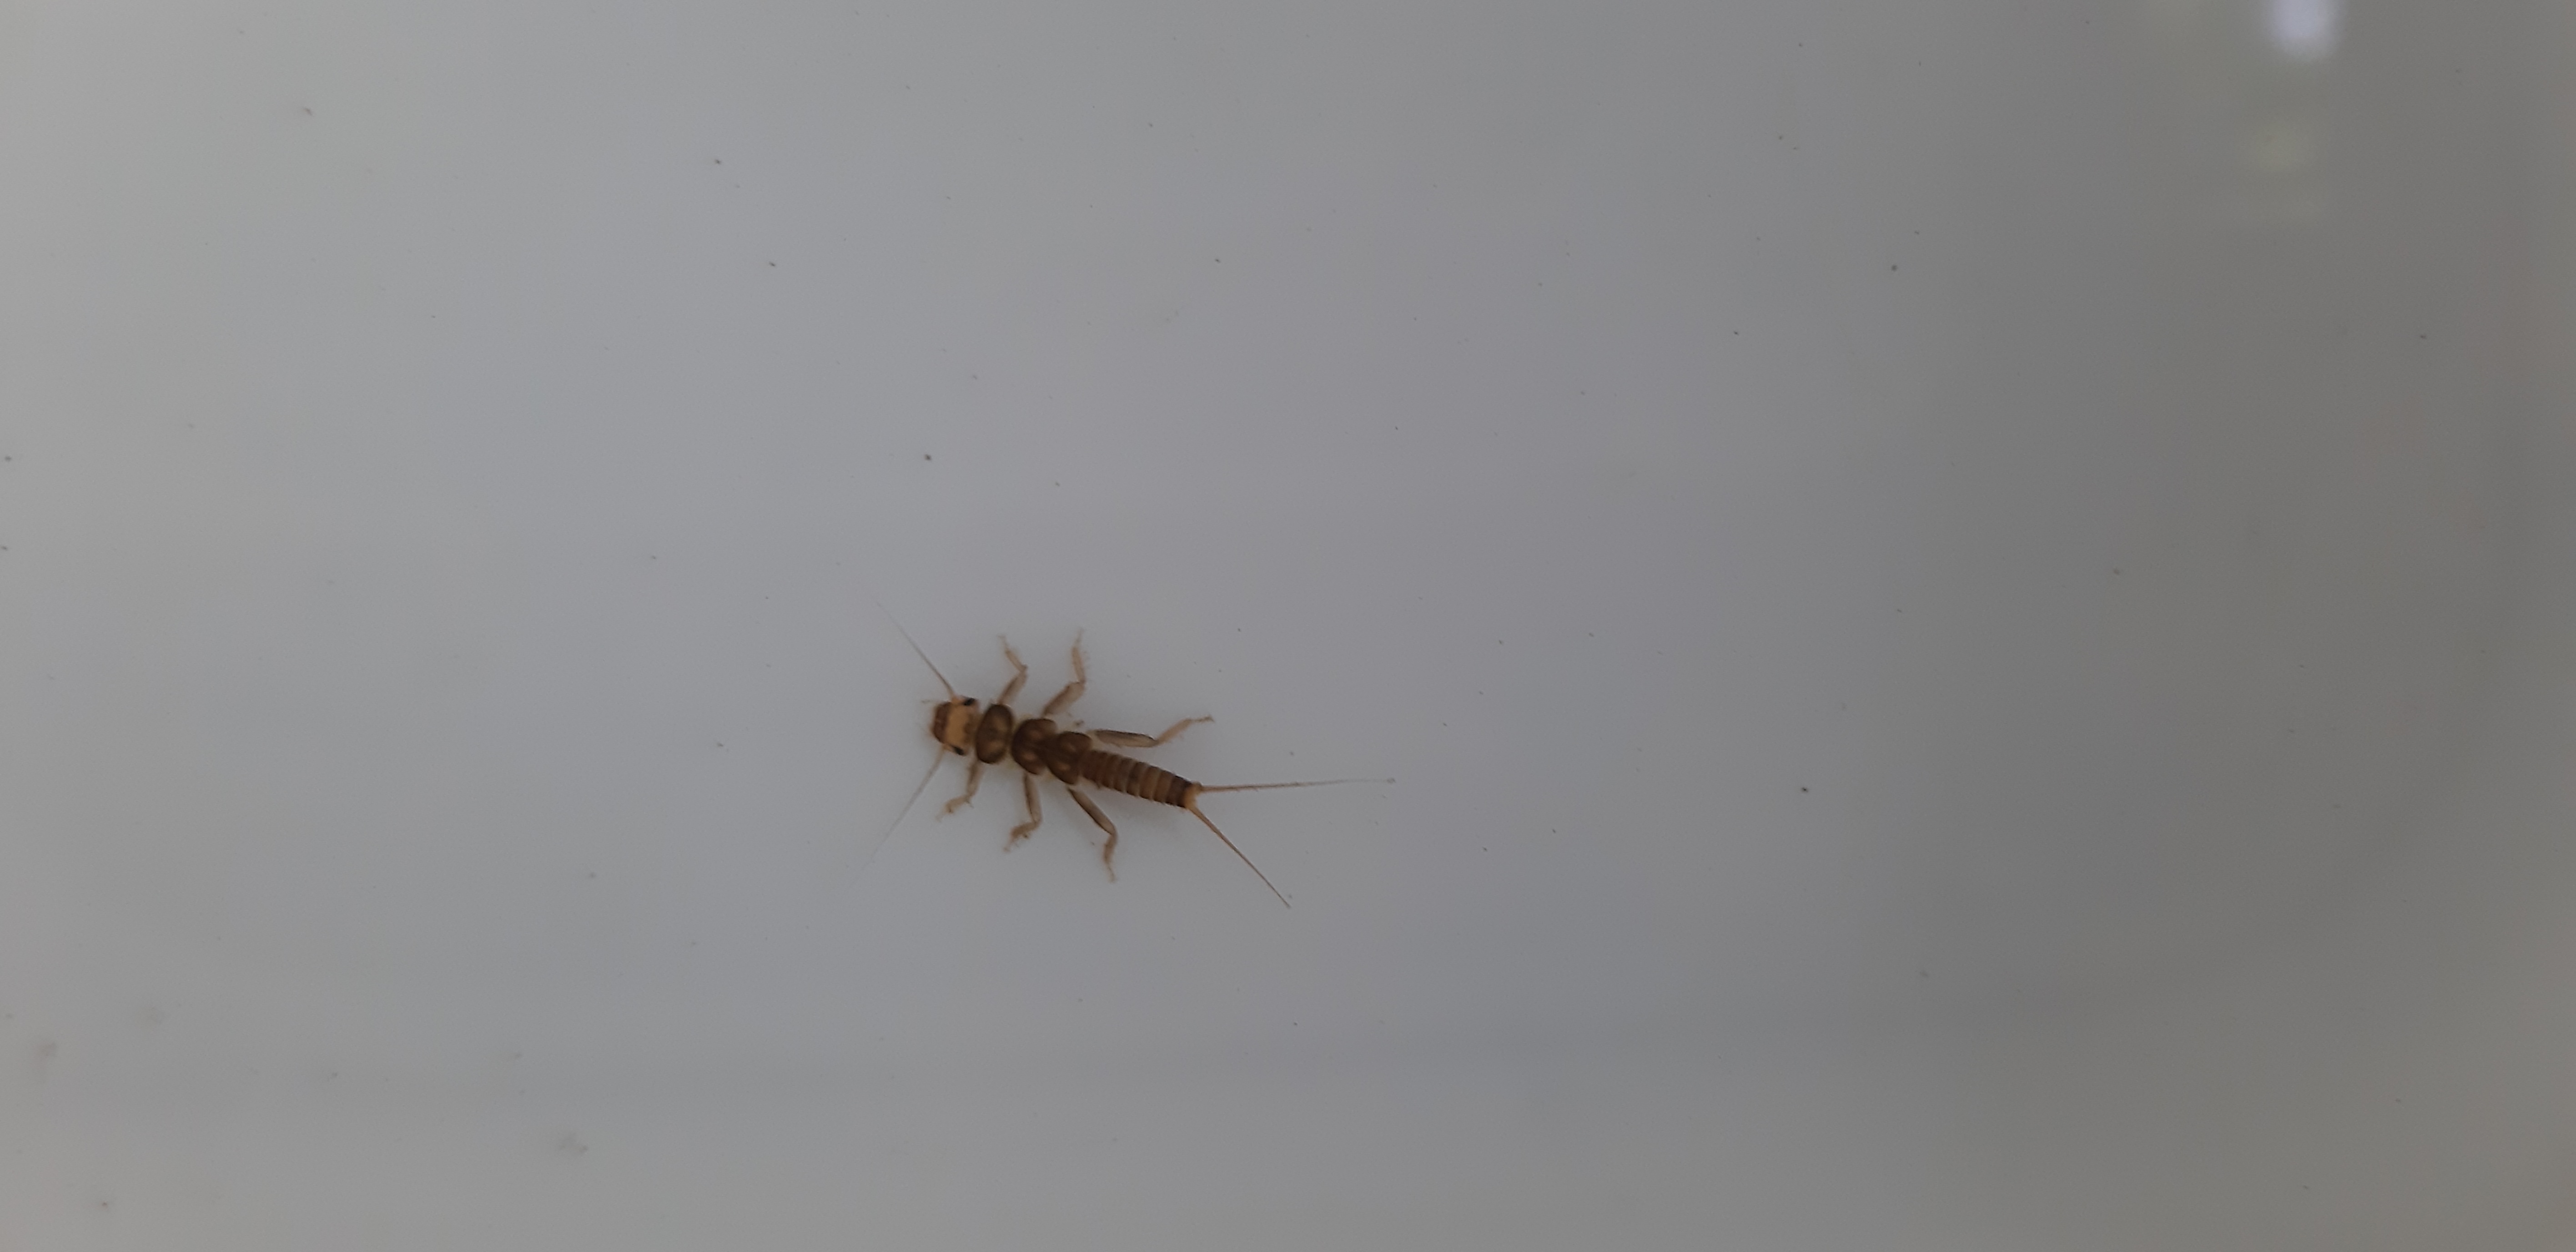
Macroinvertebrate group: stoneflies